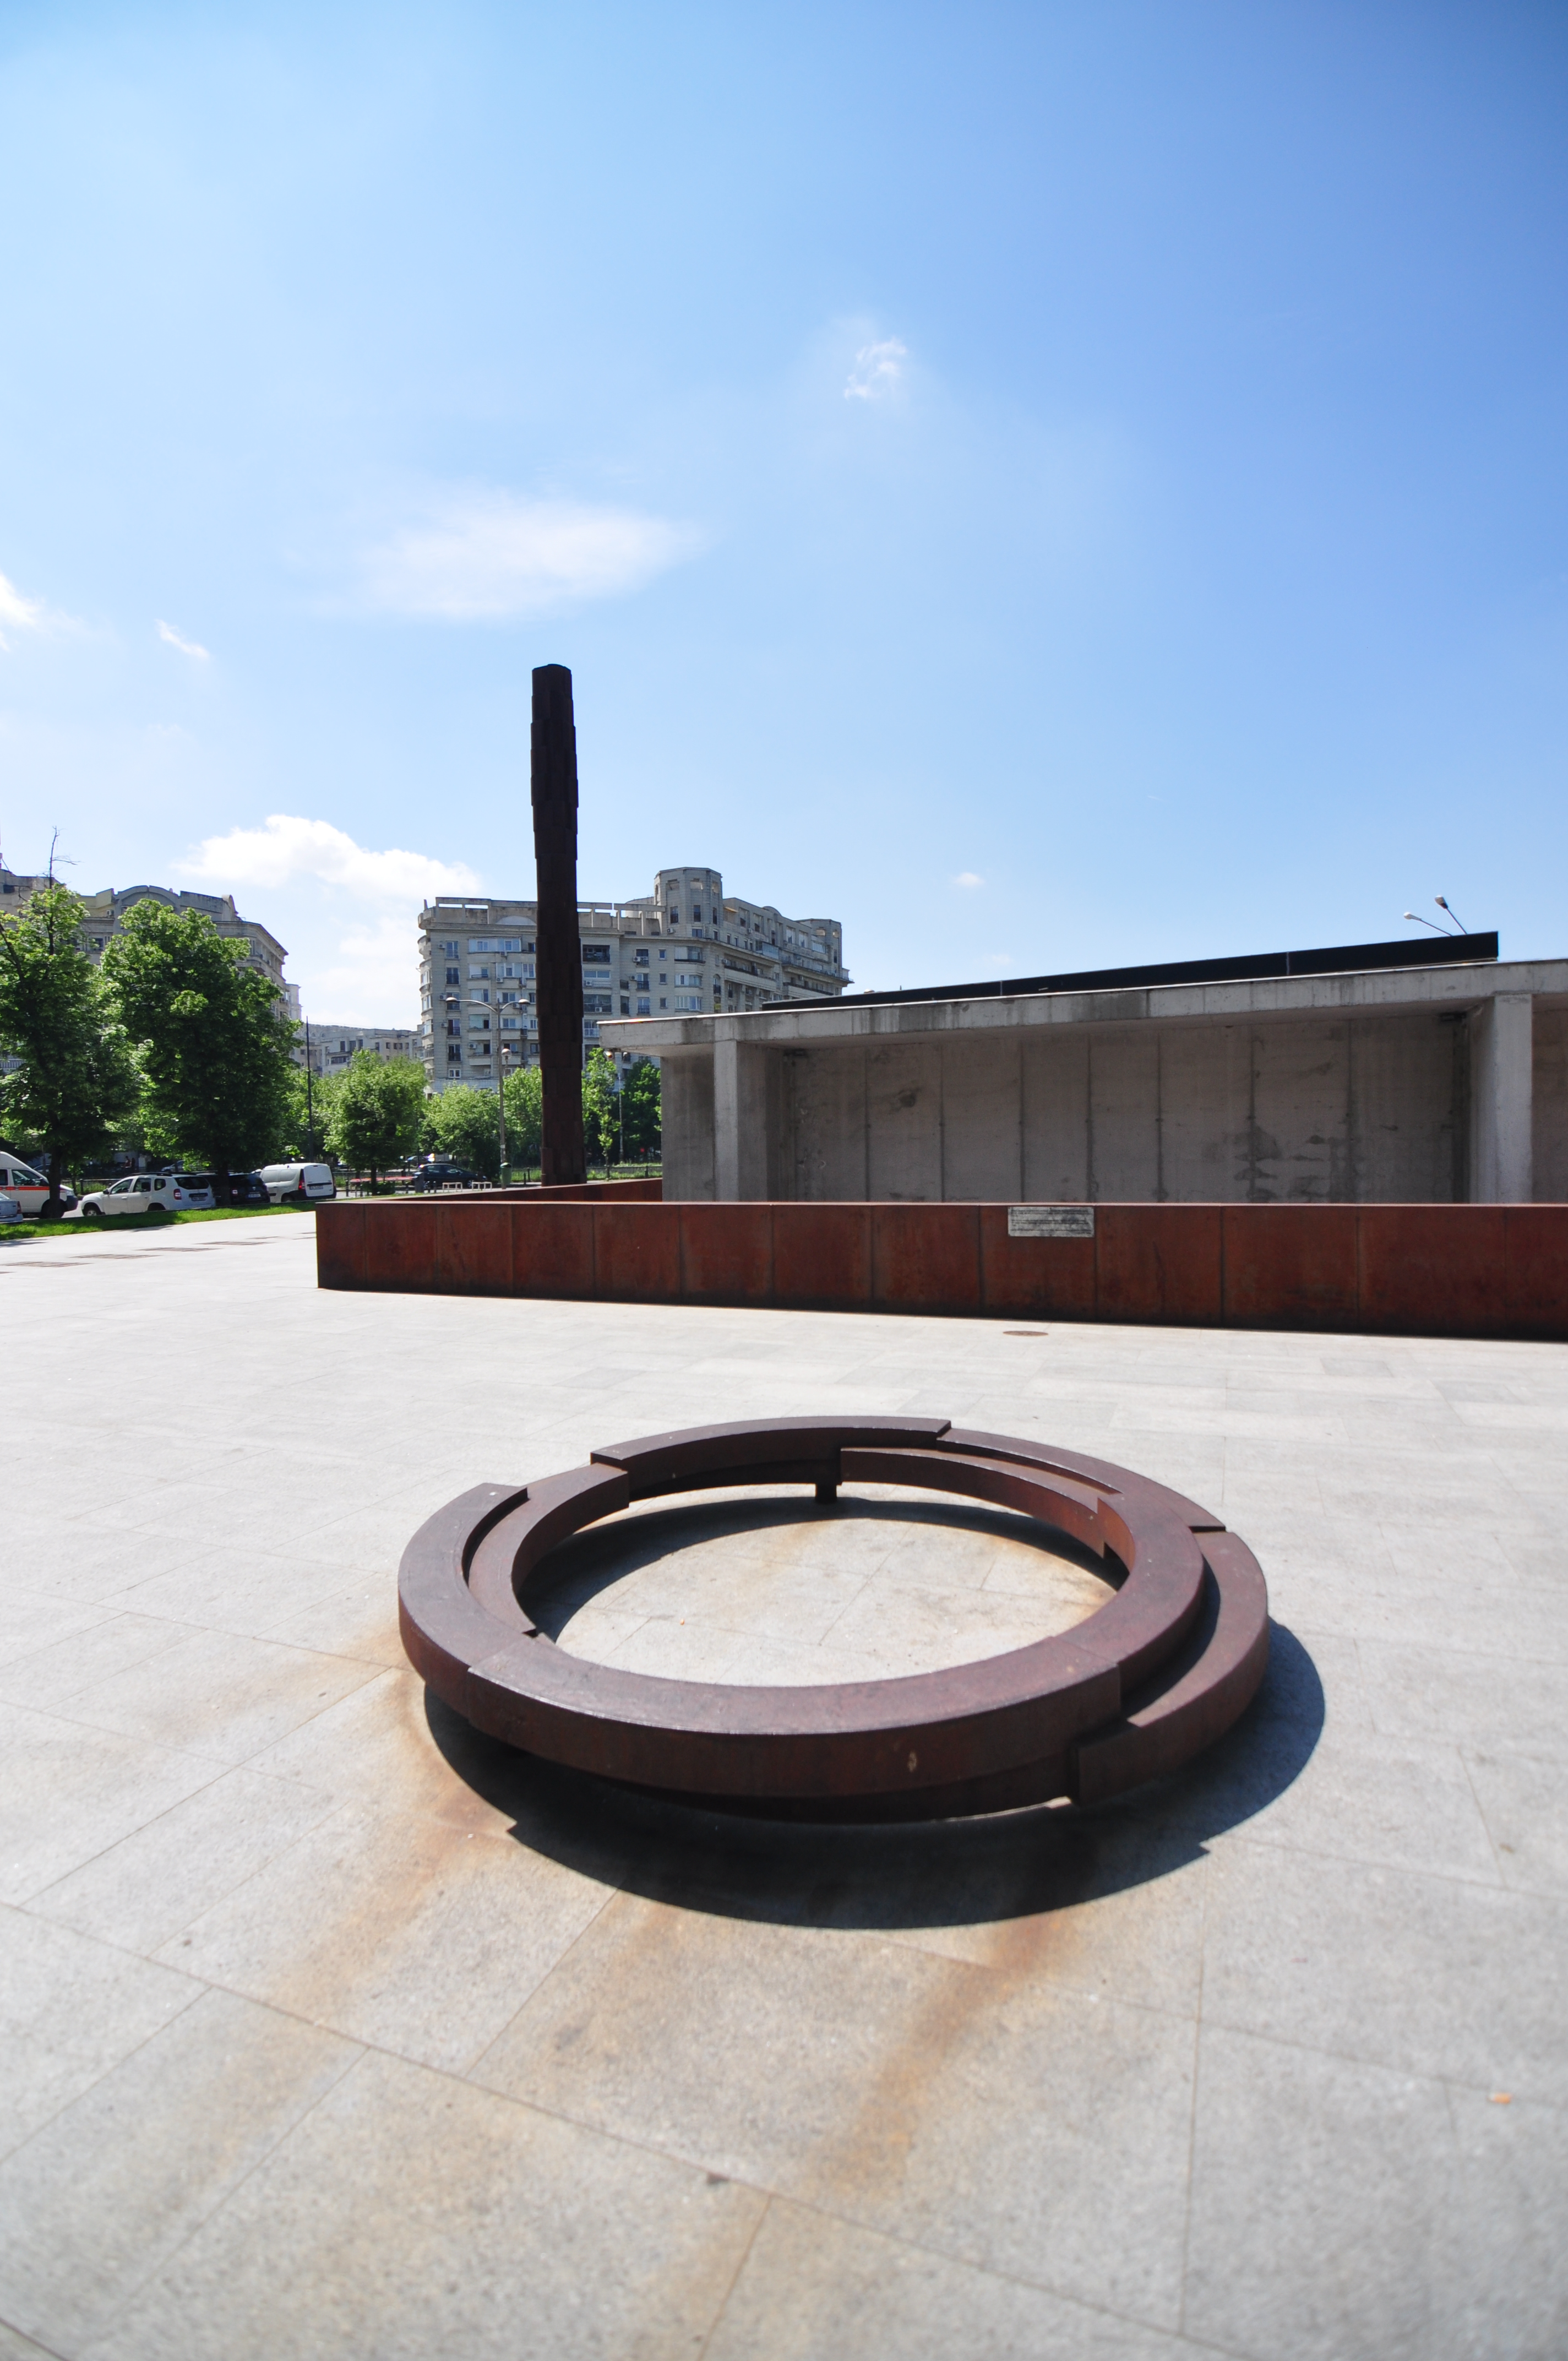
architecture, structure, monument, memorial, wwii, holocaust, history, shape, romania, bucharest, arhitectura, istorie, bucuresti, worldwarii, jewish, shoah, memorialul, holocaustului